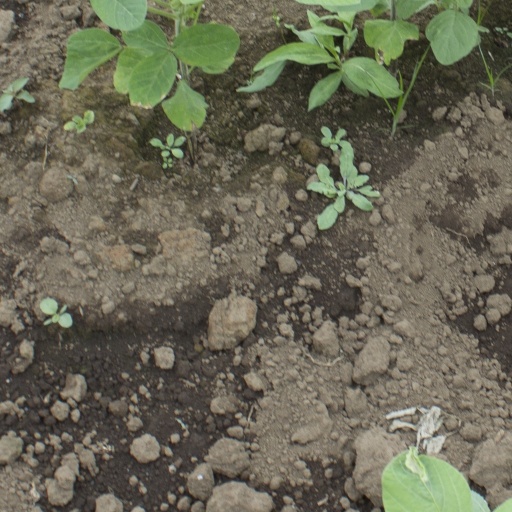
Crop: soybean